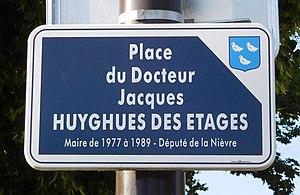
Panneau de la place du Docteur-Jacques-Huyghues-des-Étages
Jacques Huyghues des Étages, né le 15 novembre 1923 à Paris 14ᵉ et décédé le 27 novembre 2007 à Cosne-Cours-sur-Loire, est un médecin et homme politique français. Il est nommé ambassadeur auprès du Conseil de l’Europe de 1986 à 1988 par François Mitterrand.